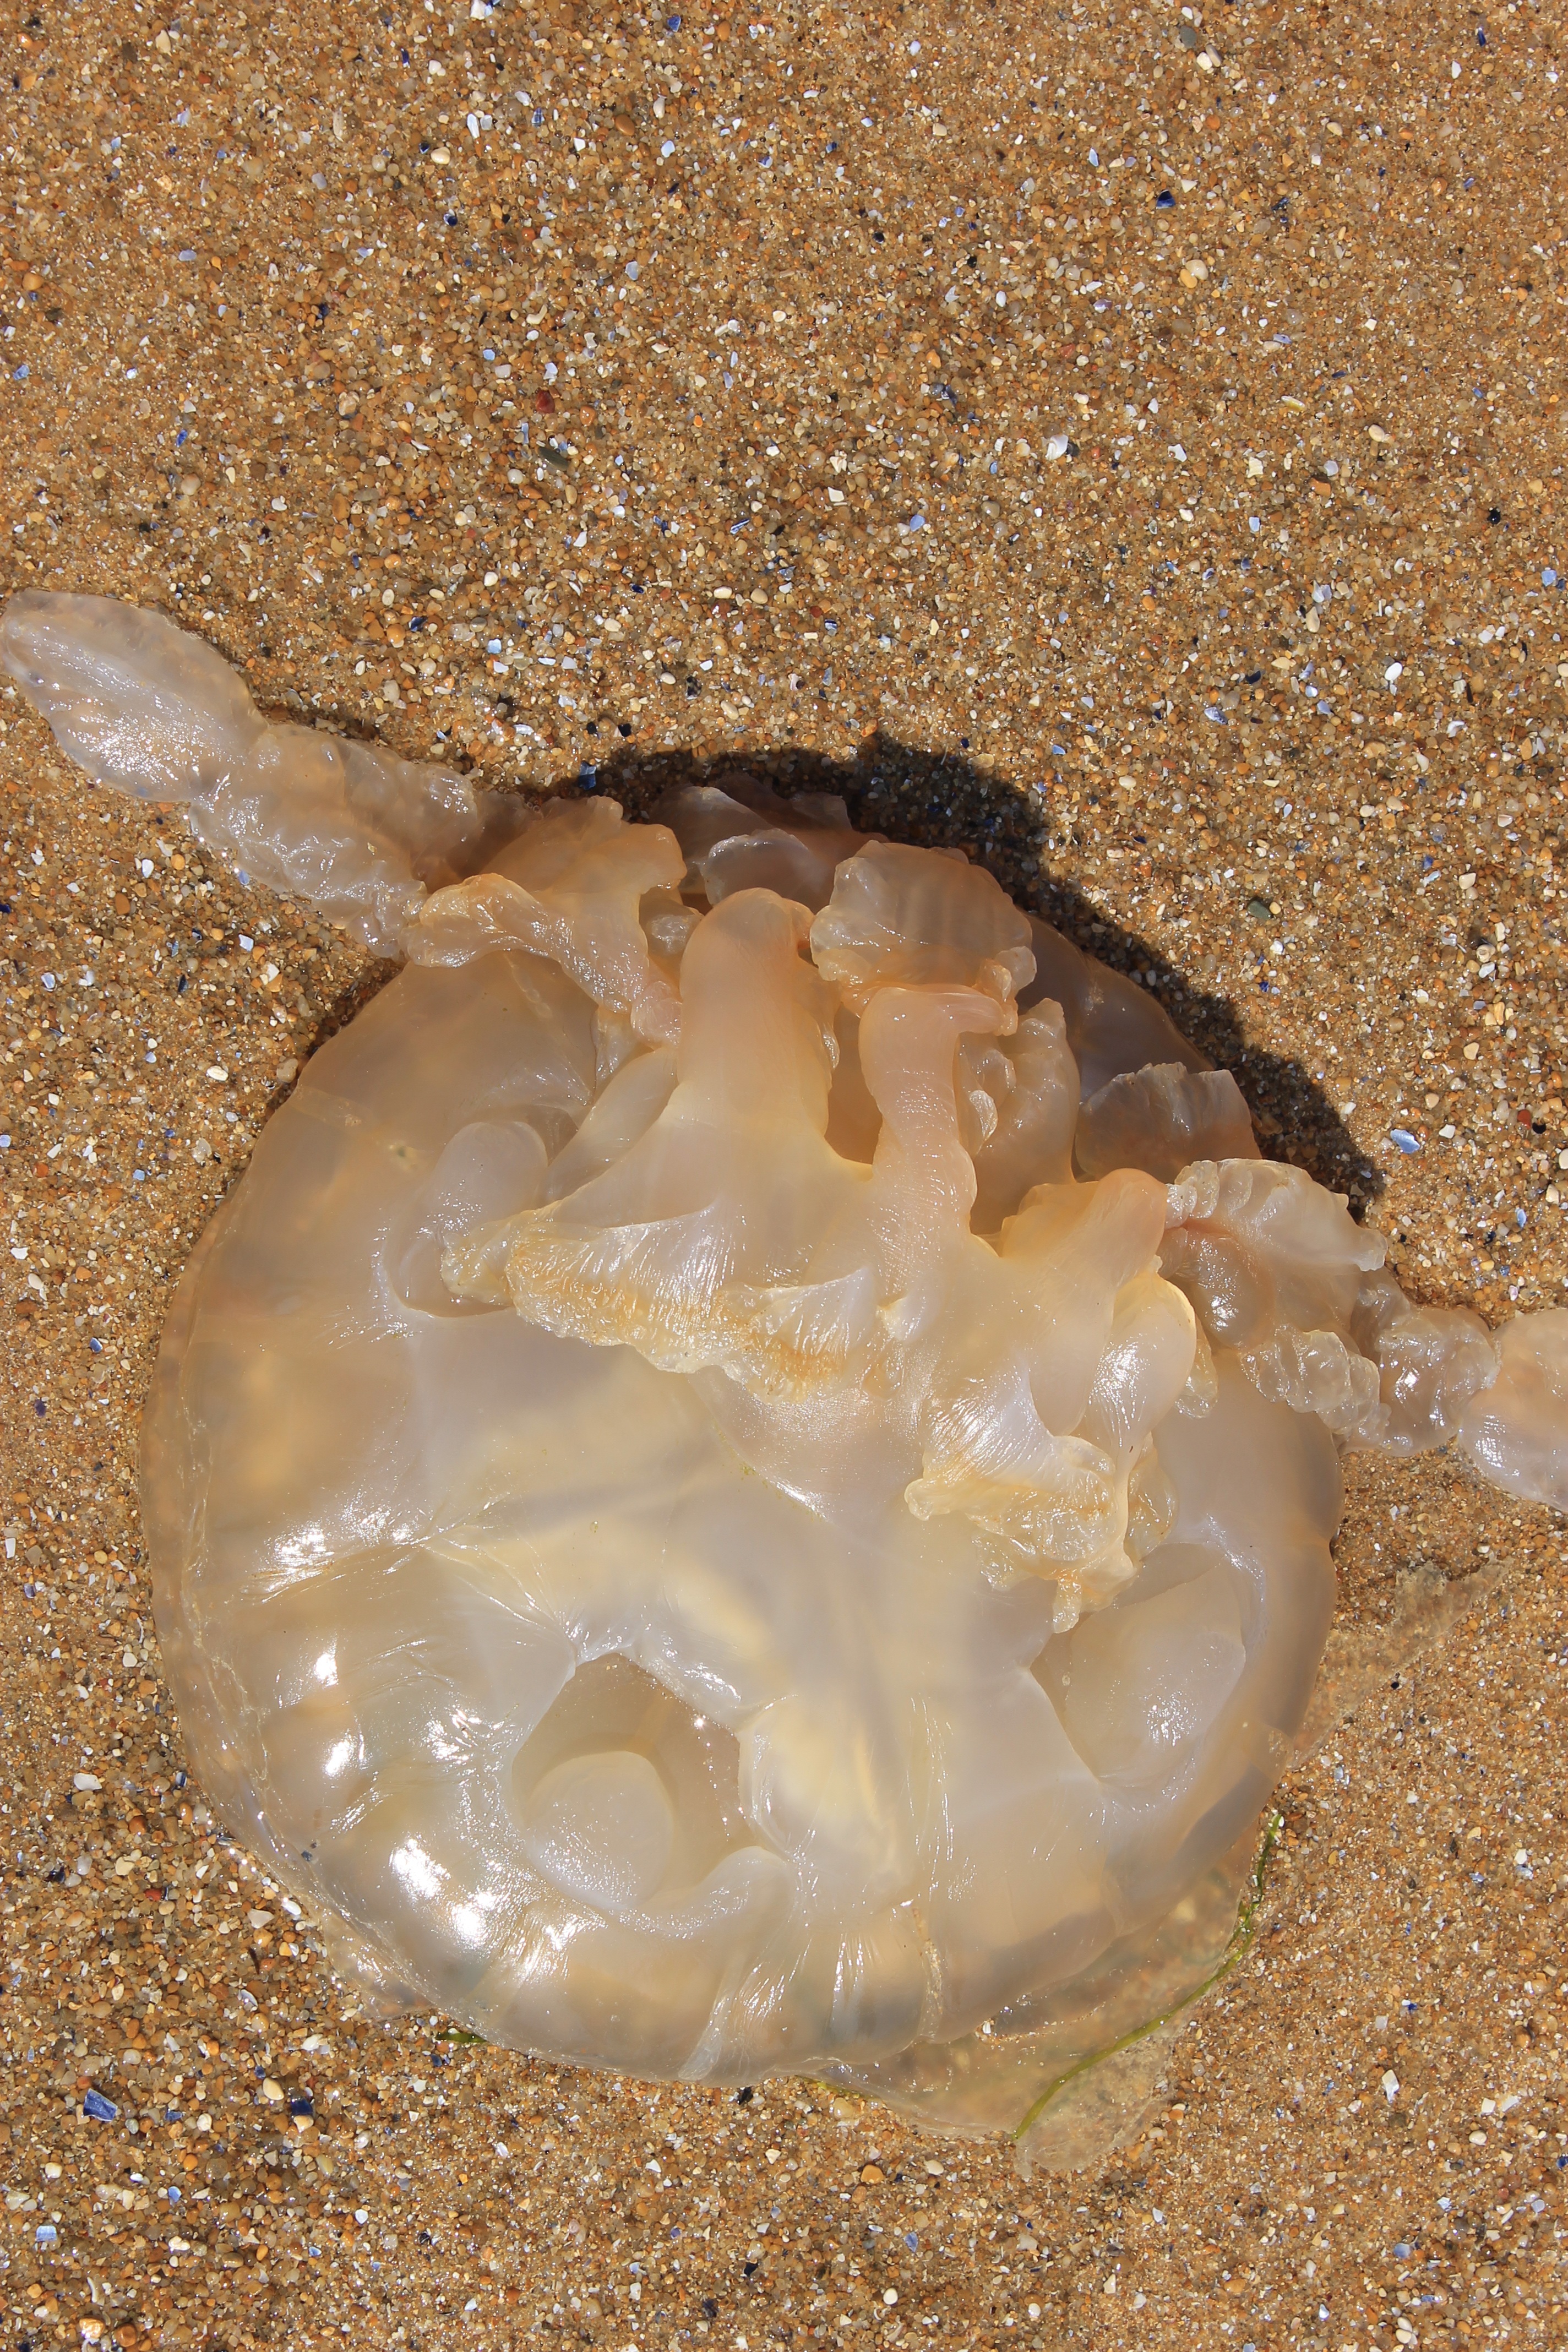
beach, sea, sand, ocean, jellyfish, material, invertebrate, seashell, conch